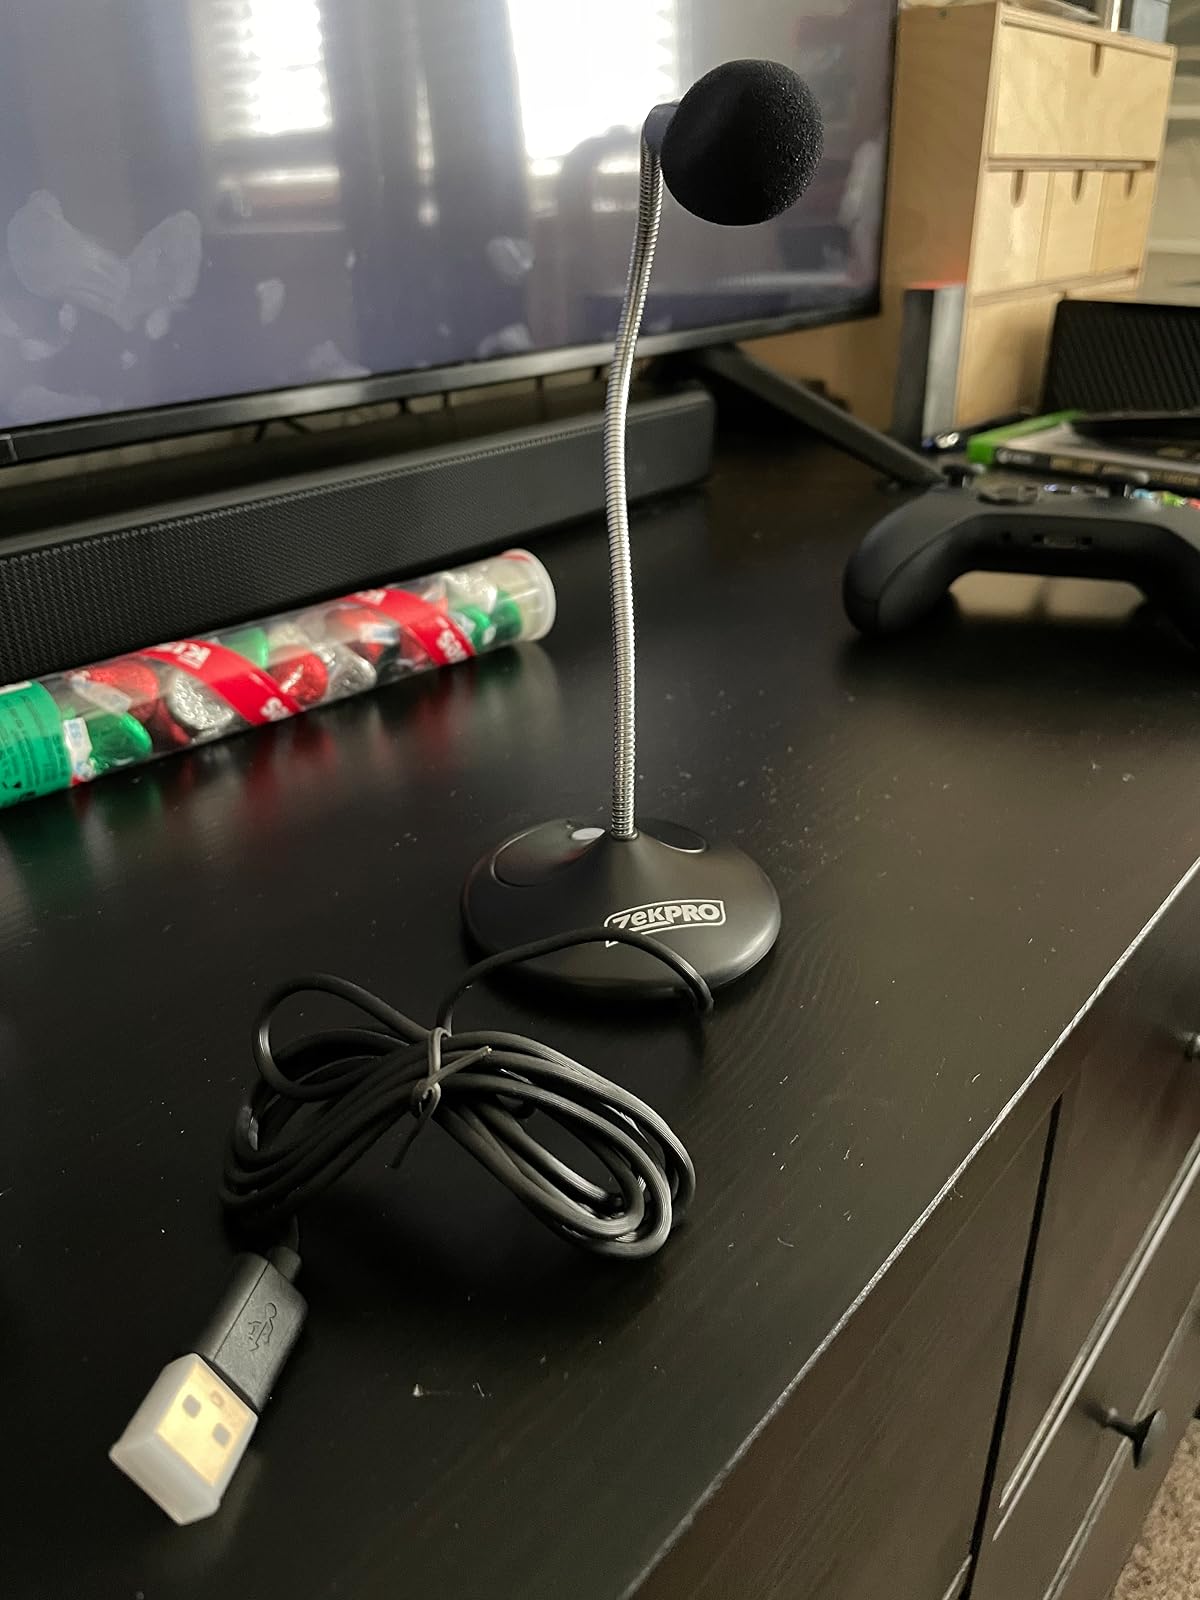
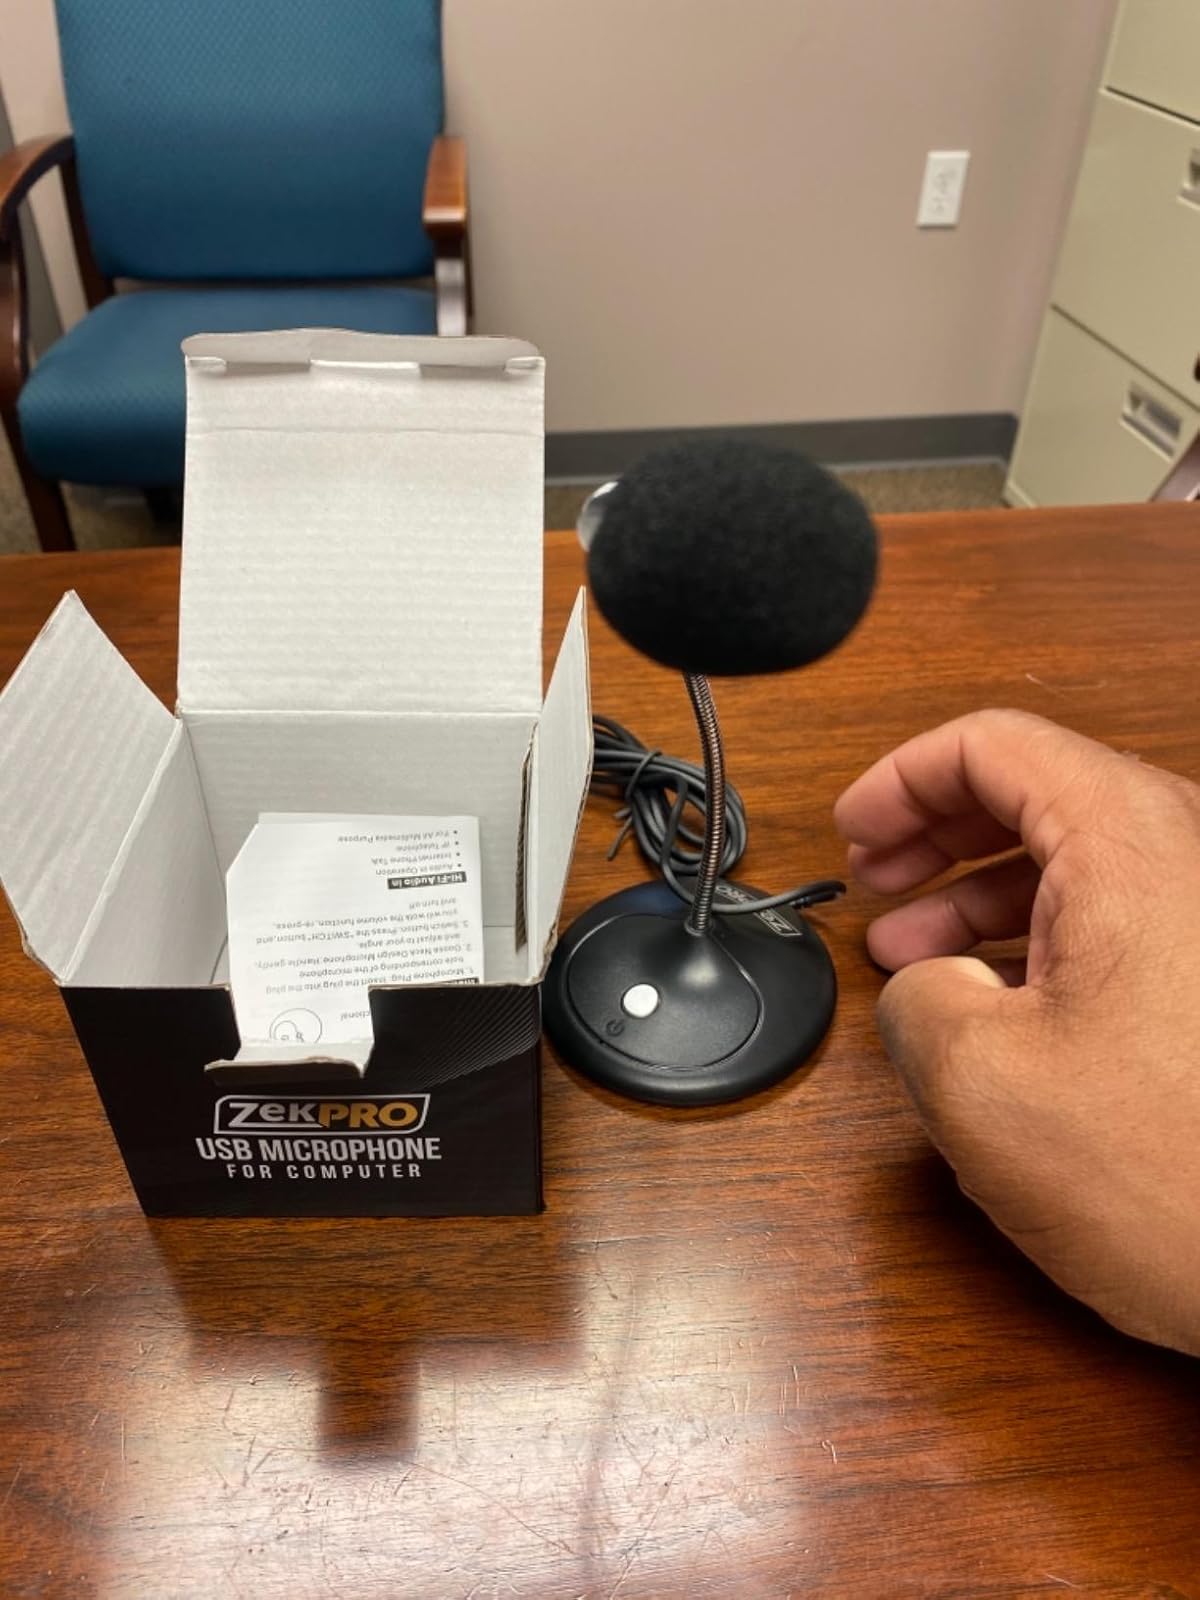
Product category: microphone
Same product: yes